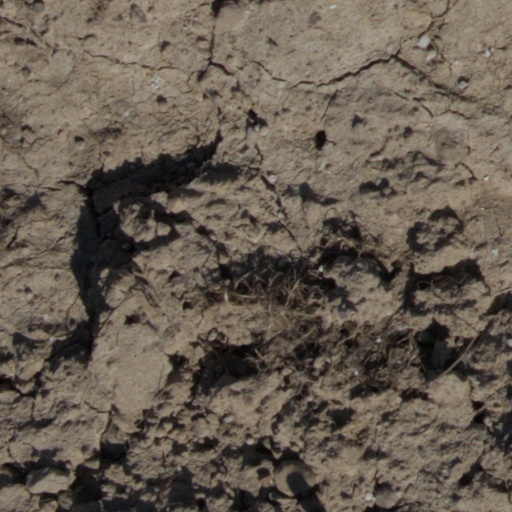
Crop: wheat